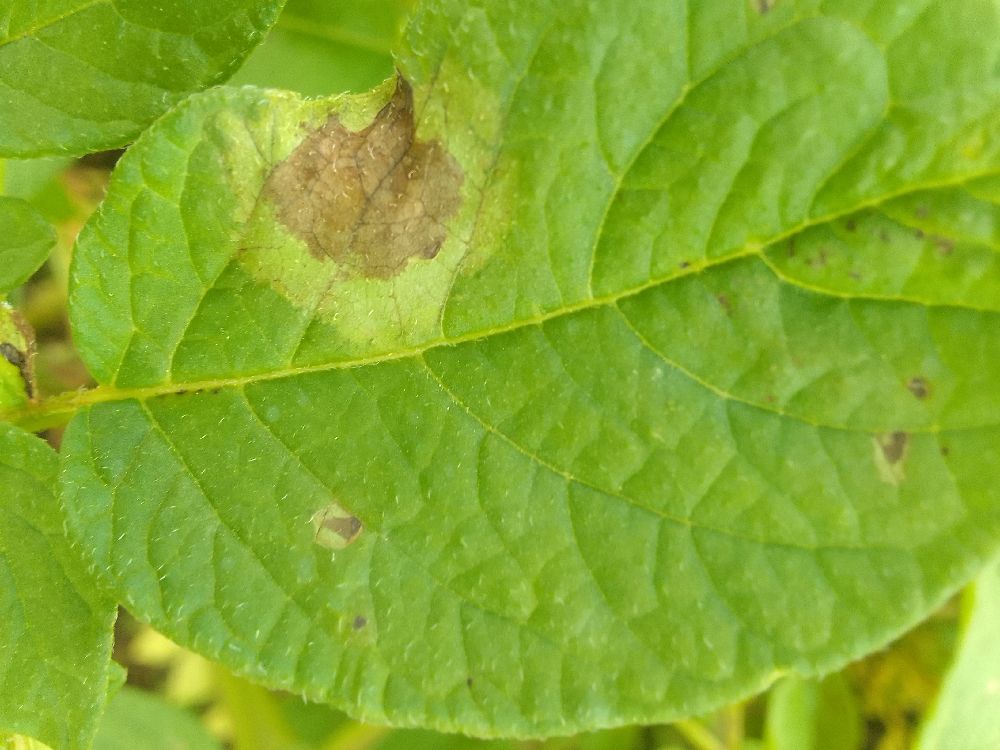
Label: Late blight